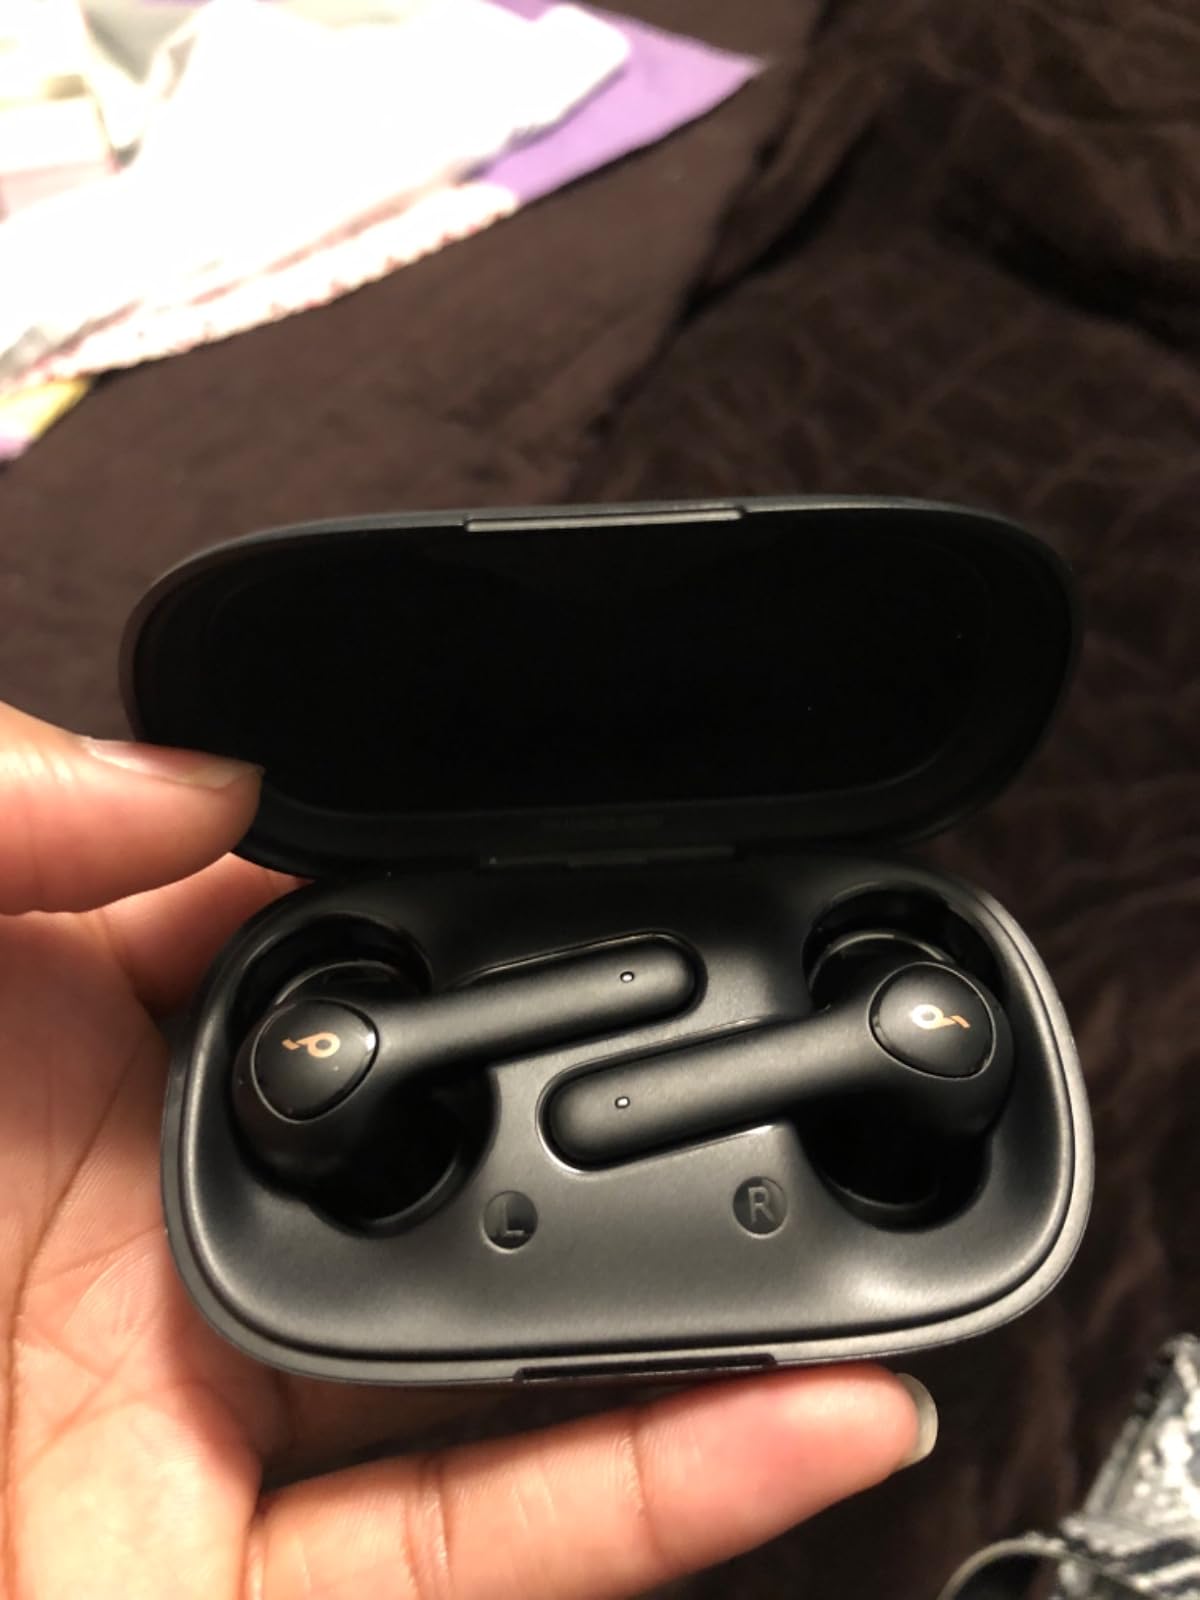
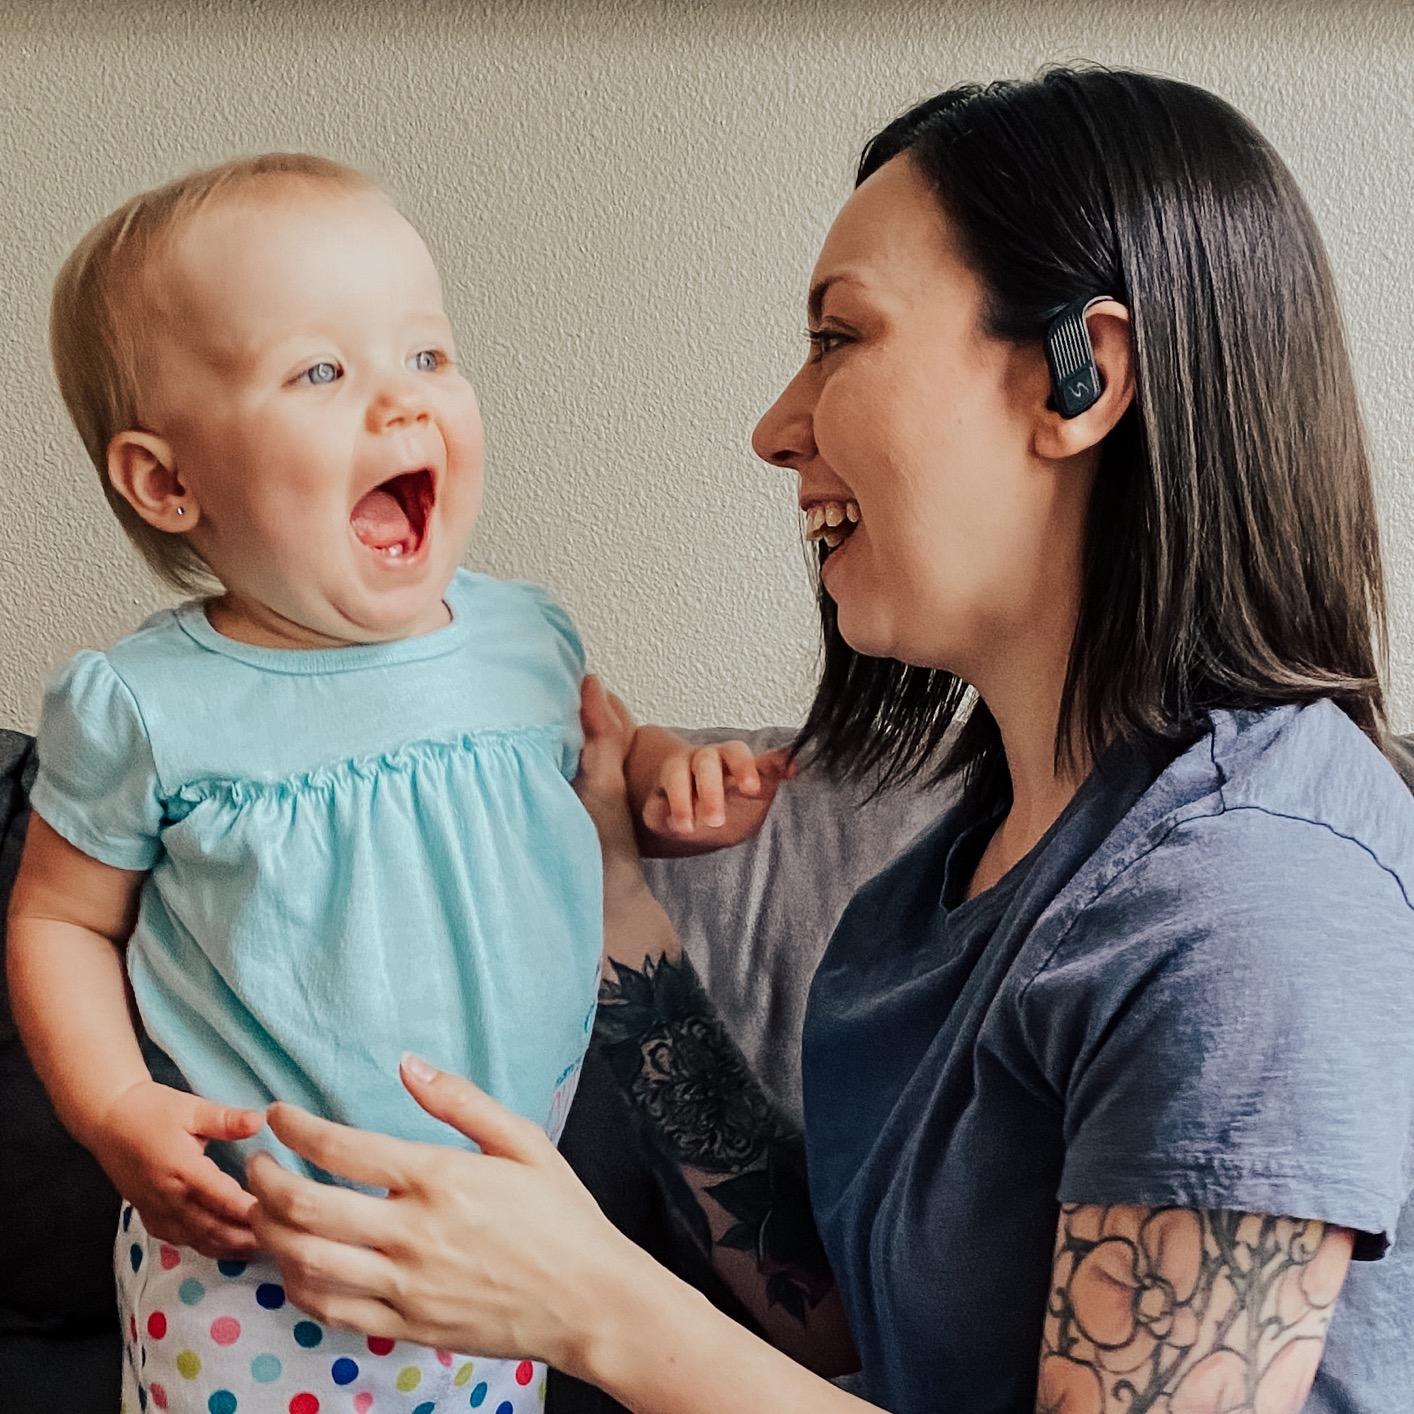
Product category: earbuds
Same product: no